Patu Tiava'asu'e Falefatu Sapolu

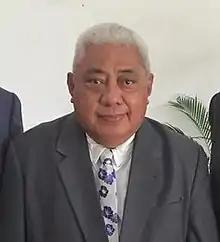
Sapolu in 2015

Patu Tiava'asu'e Falefatu Sapolu (22 July 1950 — 28 November 2021) was a Samoan lawyer and judge. He served as Attorney-General of Samoa from 1988 to 1991, and as Chief Justice of Samoa from 1992 to 2019.